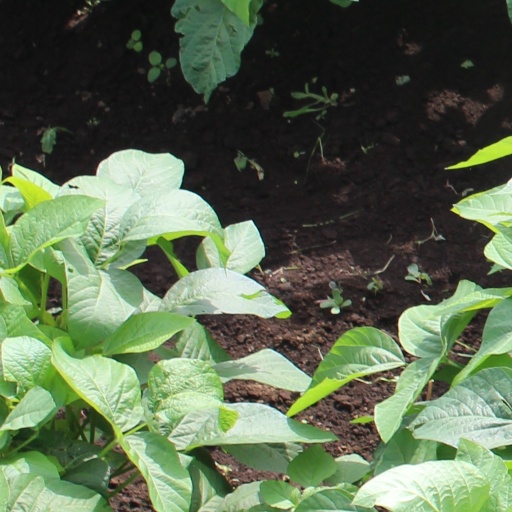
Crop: soybean